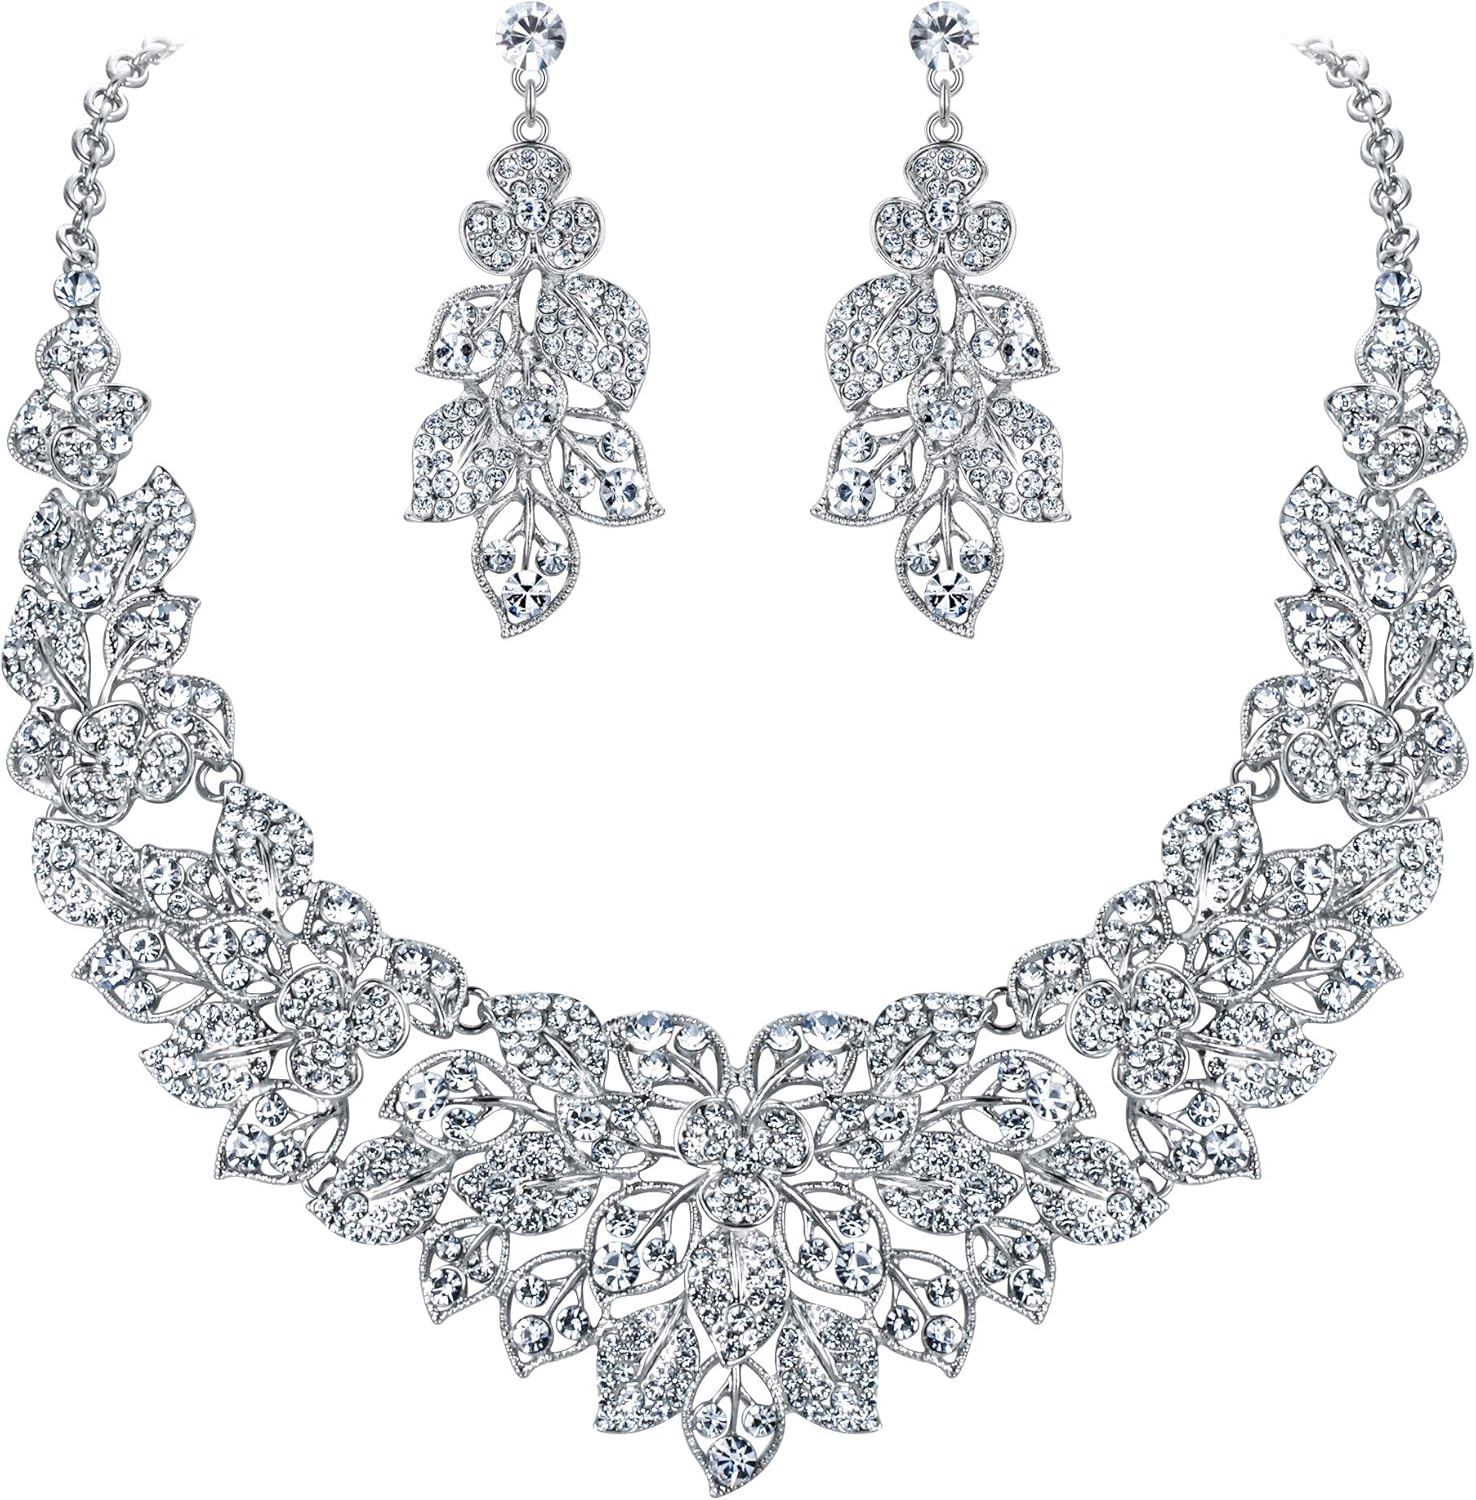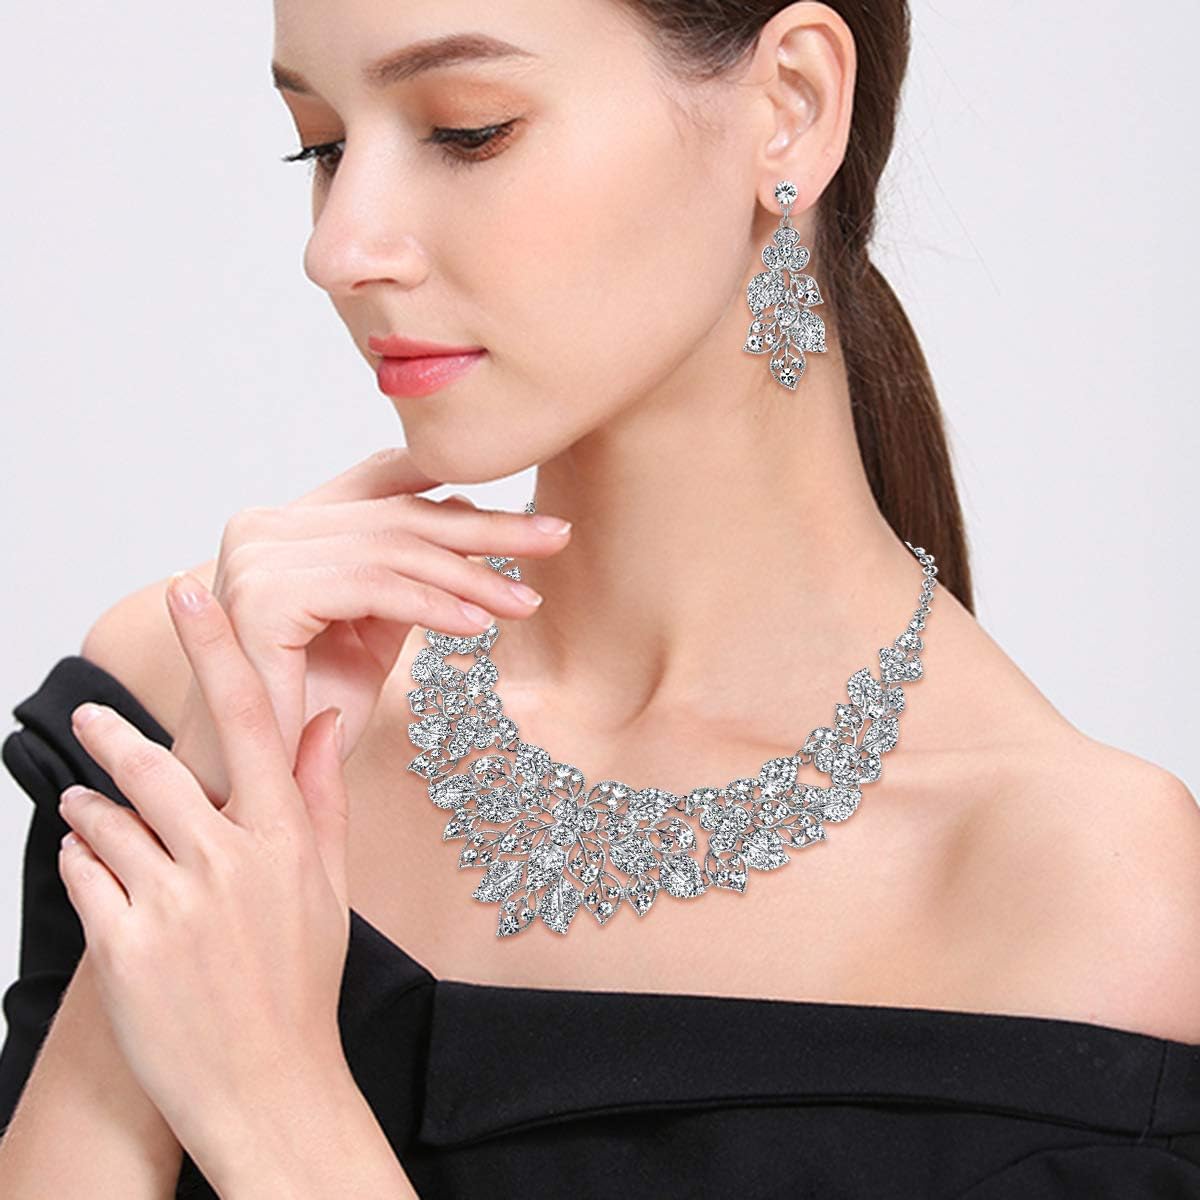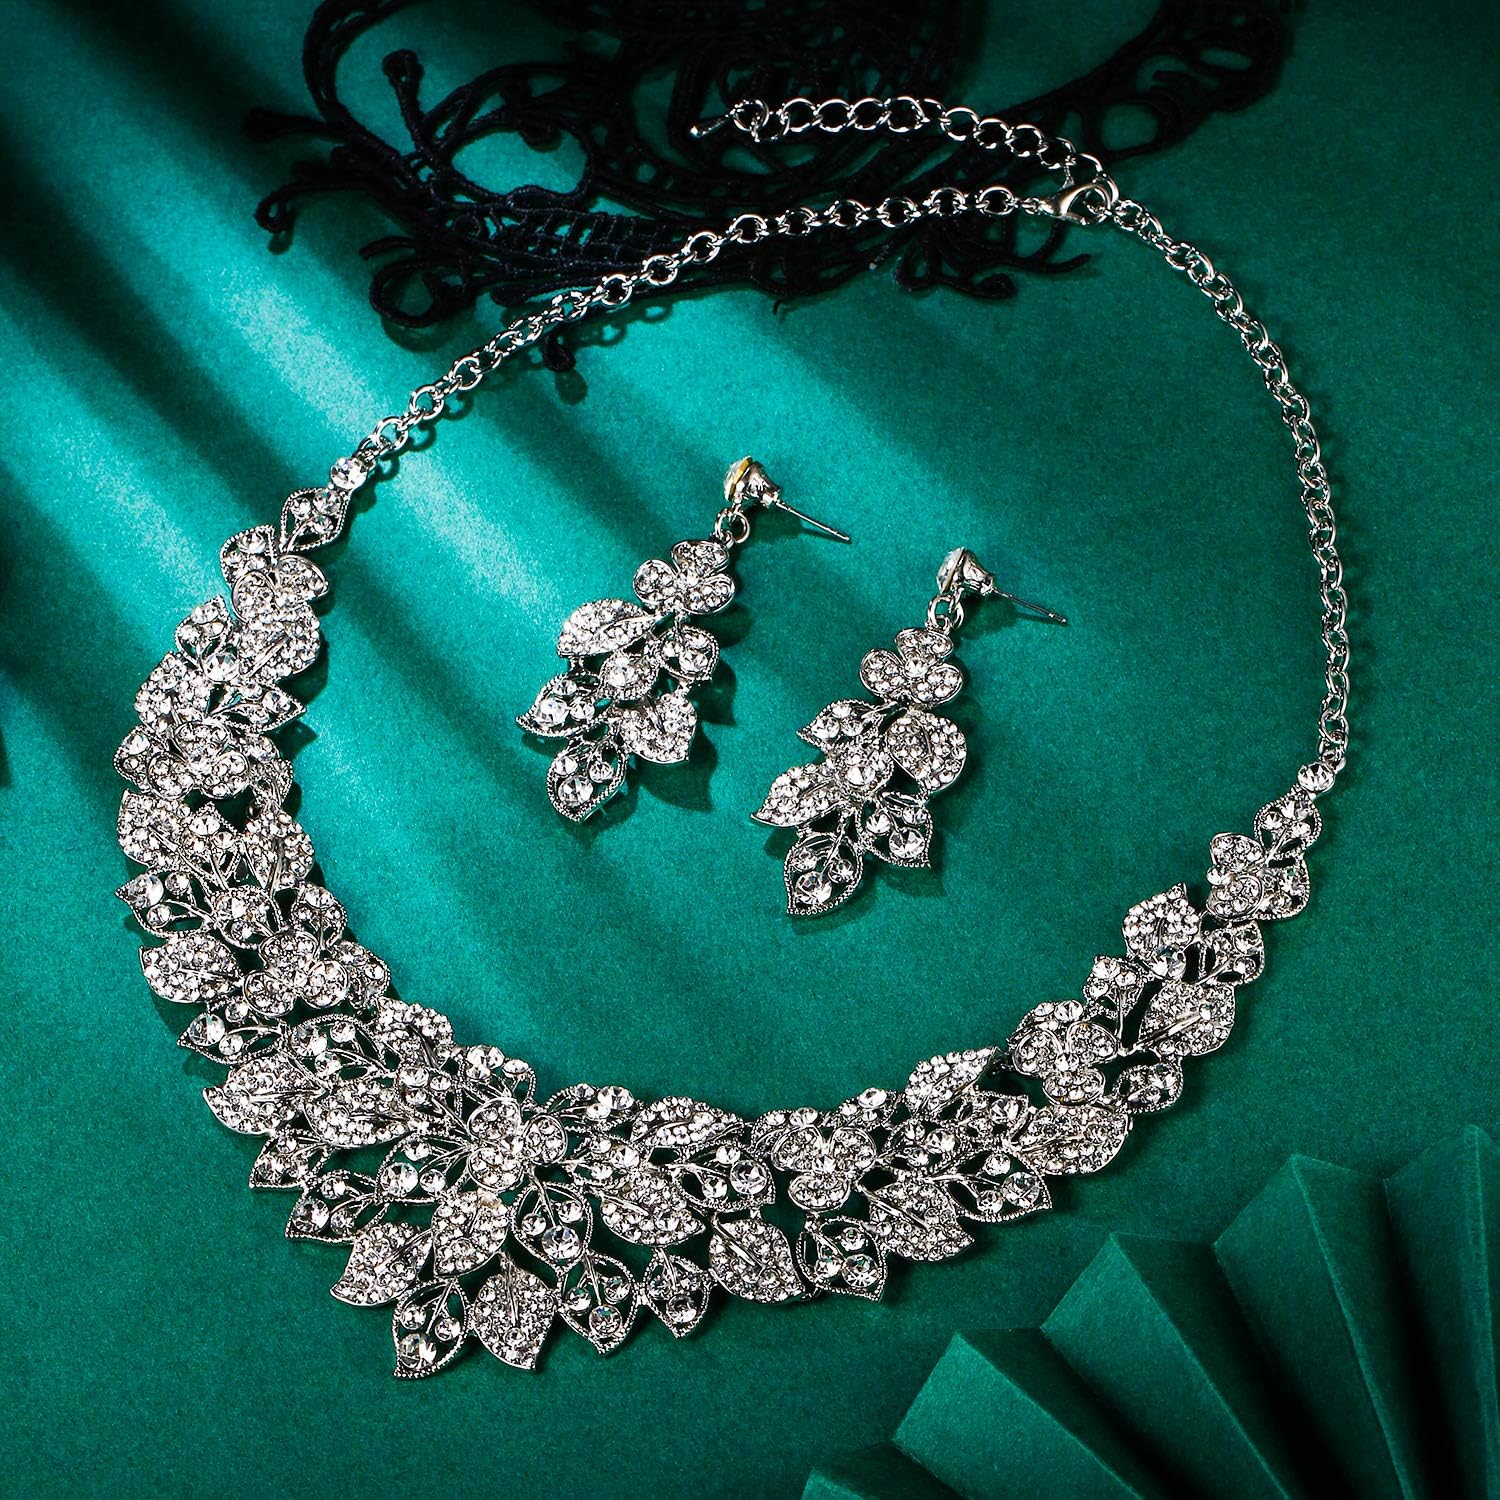
Flyonce Wedding Charm Flower Leaf Vine Necklace Earrigs Set Crystal Jewelry Set for Women Fuchsia
Category: AMAZON FASHION
Brand Introduction Flyonce is a company specializing in fashion and fine jewelry with a professional and inspirational design team. We have more than 10 years experience in fashion jewelry trend, our goal is to provide high-quality products, original design and excellent service to our customers. We keep abreast of the international fashion trends in the jewelry world and concentrate on self-dependent innovation. Each one of our products is worth buying, wearing, collecting, and treasuring. Why not take some times to look at our store? You will be surprised to find that there are many unique designs and you will never regret choosing us. Maintenance Instruction *When you not expect to wear for a long time, put it in a sealed bag or box.*Using the soft polishing cloth to wipe the surface of jewelry to remove the tarnish and dullness.*Do not wear it with other metal jewelry and store separately.*Do not wear it when you take a bath, swim or do housework.*Do not contact with any other chemicals such like alkali and bleach. 100% Satisfaction Guarantee To guarantee your complete and total satisfaction, we offer a 30-Day return policy to our customers who receive any defective order. Please feel free to contact with our customer service anytime if you are not satisfied or confused.
Features: ❤Made of Sparkling Austrian Crystal, simple but elegant design, premium workmanship with good cut, gorgeous and allow you looks outstanding in the crowd. | ❤Length: 47cm(18.5")-54cm(21.2"), Attachment Size: 25cm(9.8")by5cm(1.9"), Earring Size: 6.4cm(2.5")by2.6cm(1"), Each Earring Weight: 8.5g. | ❤ It's a great gift to someone you care, such as your best friend, lover, fiancee, wife, mother, daughter, or yourself. | ❤ Specific Use: Wedding-Engagement-Anniversary-Valentine's Day-Mother's Day-Thanksgiving-day-Halloween-Graduation-Birthday-Party-Holiday-Prom-Casual Wear. | ❤Service: Offer a 100% satisfaction guarantee: If you are not completely satisfied with this jewelry, contact us first, and we'll gladly resolve.